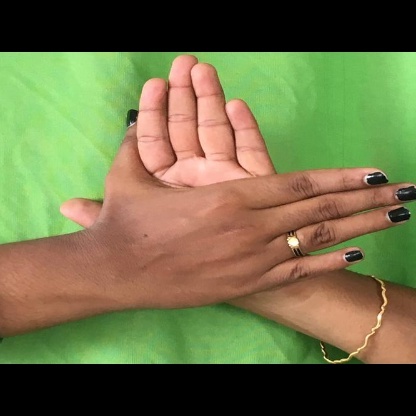
Mudra: Chakra